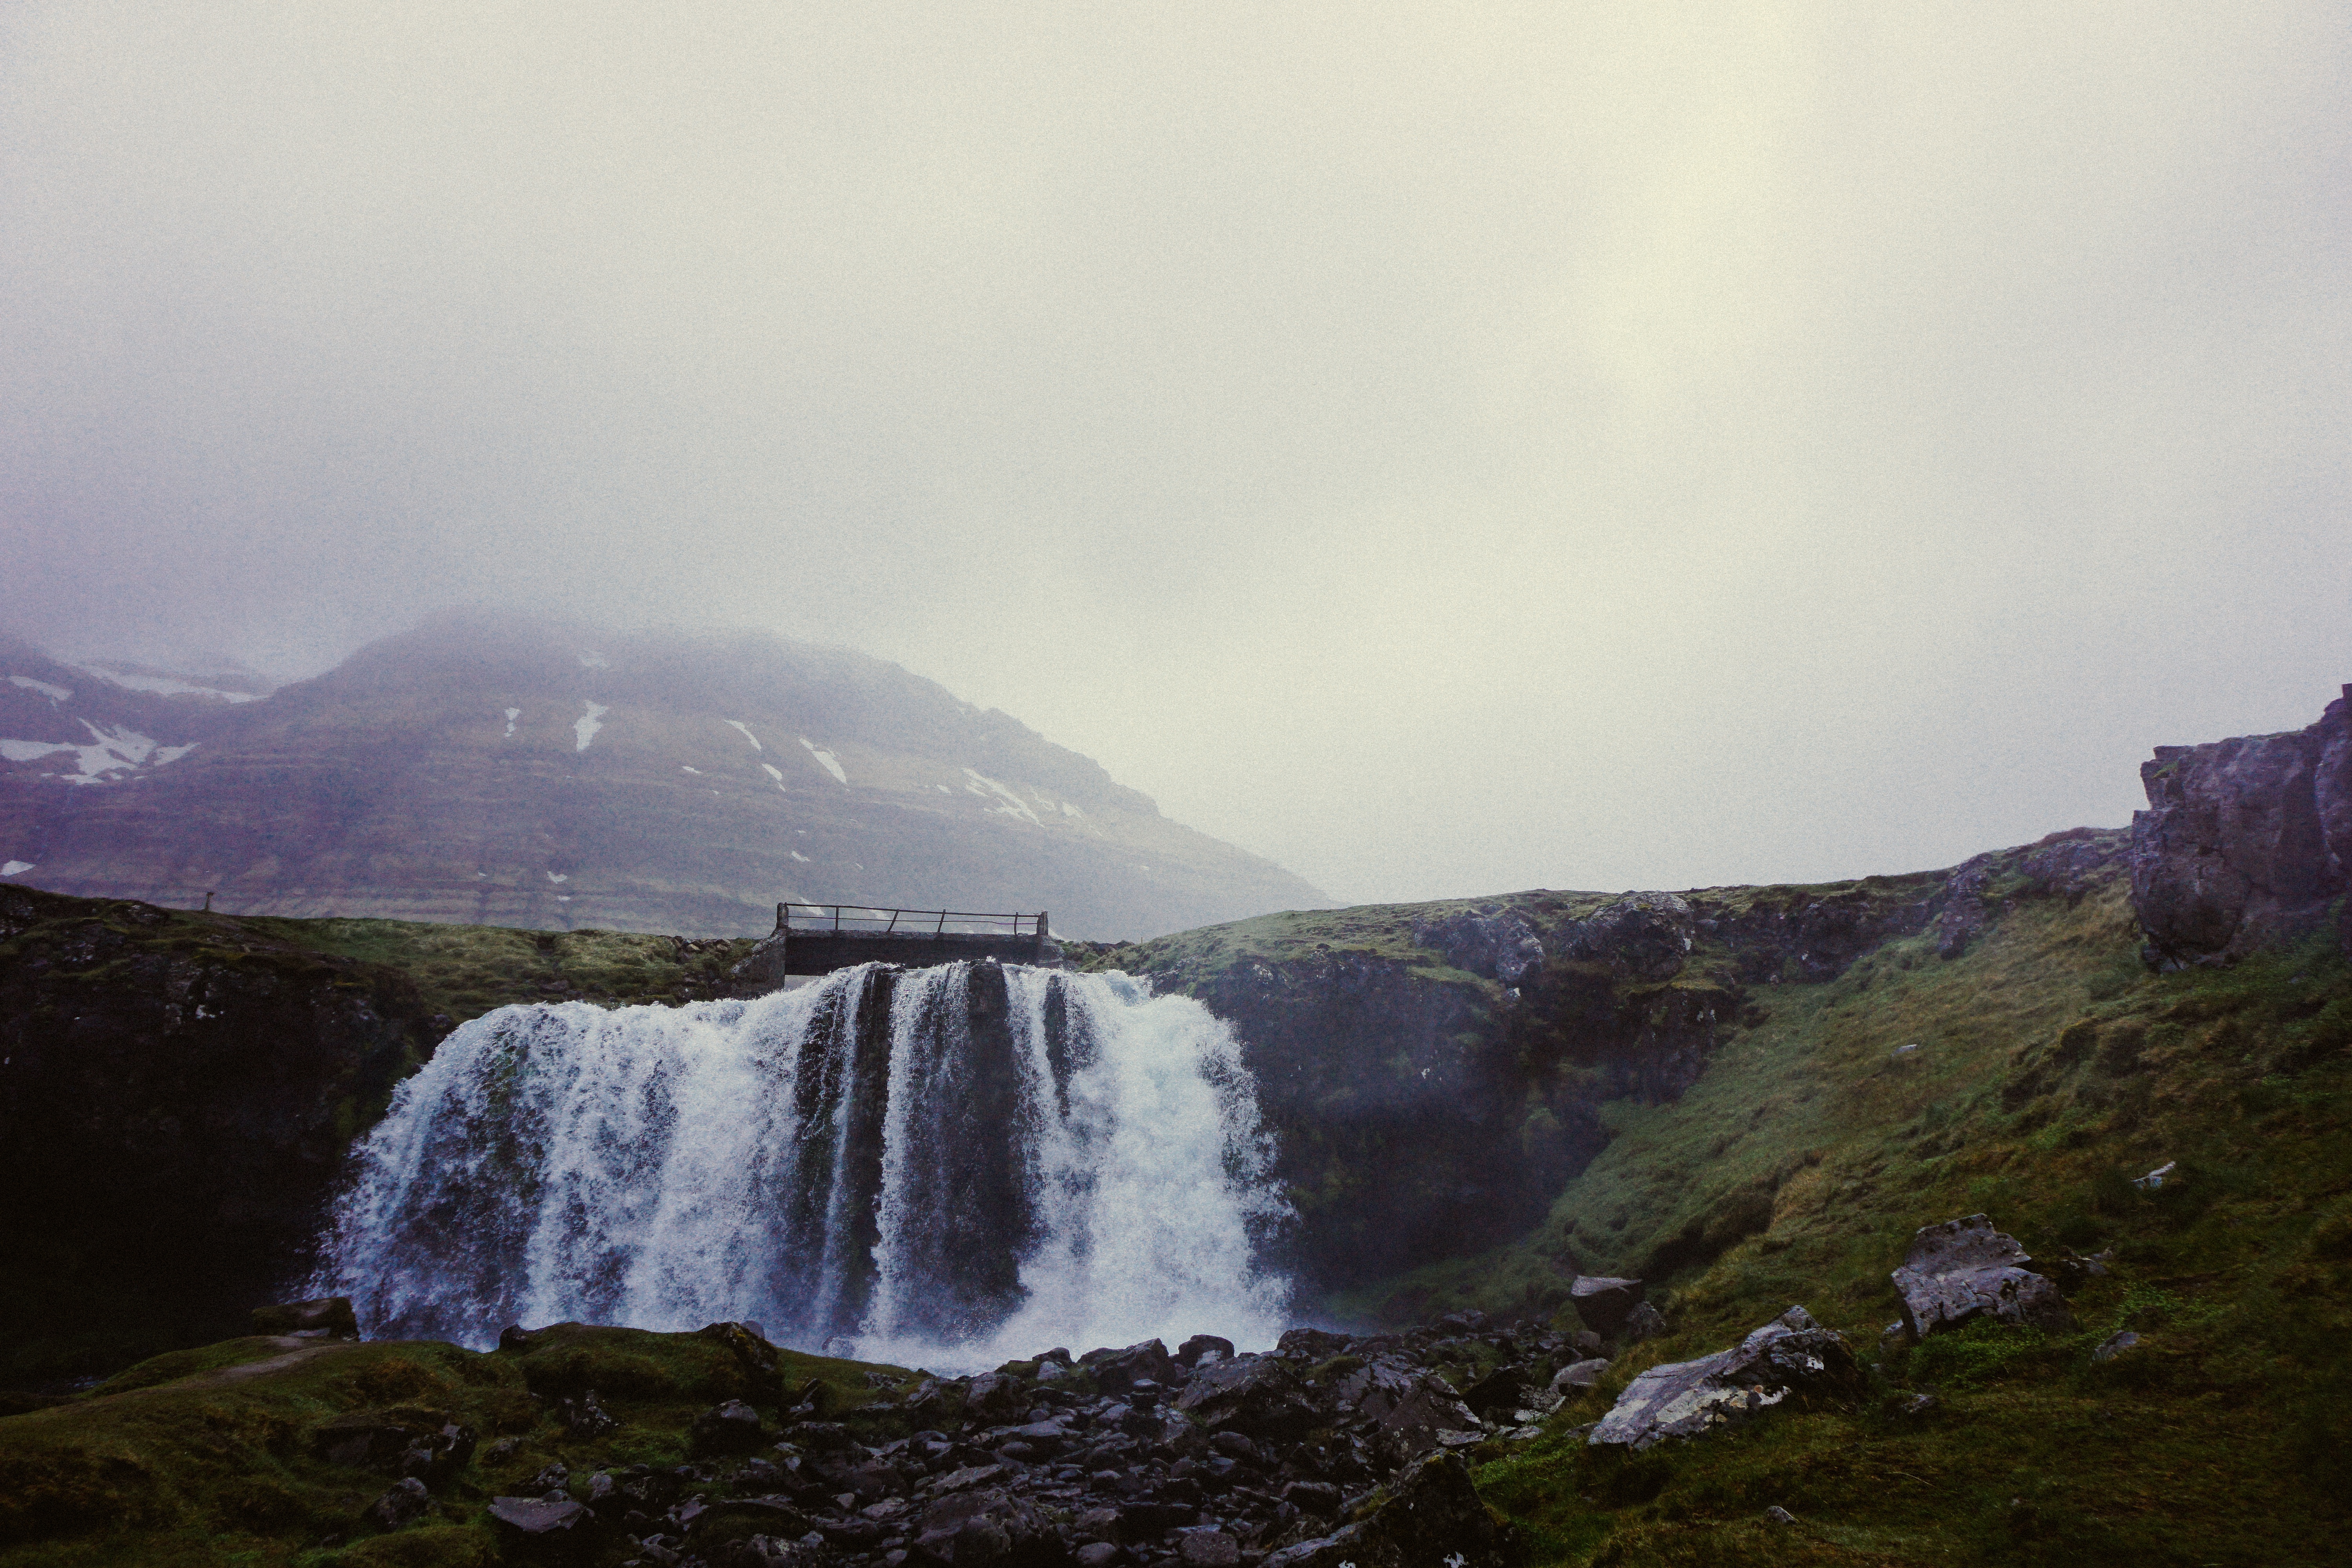
landscape, sea, water, nature, rock, waterfall, wilderness, mountain, fog, mist, morning, hill, lake, mountain range, cliff, weather, fjord, highland, terrain, body of water, loch, water feature, atmospheric phenomenon, mountainous landforms